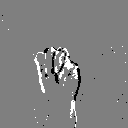
ASL letter: m